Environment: real
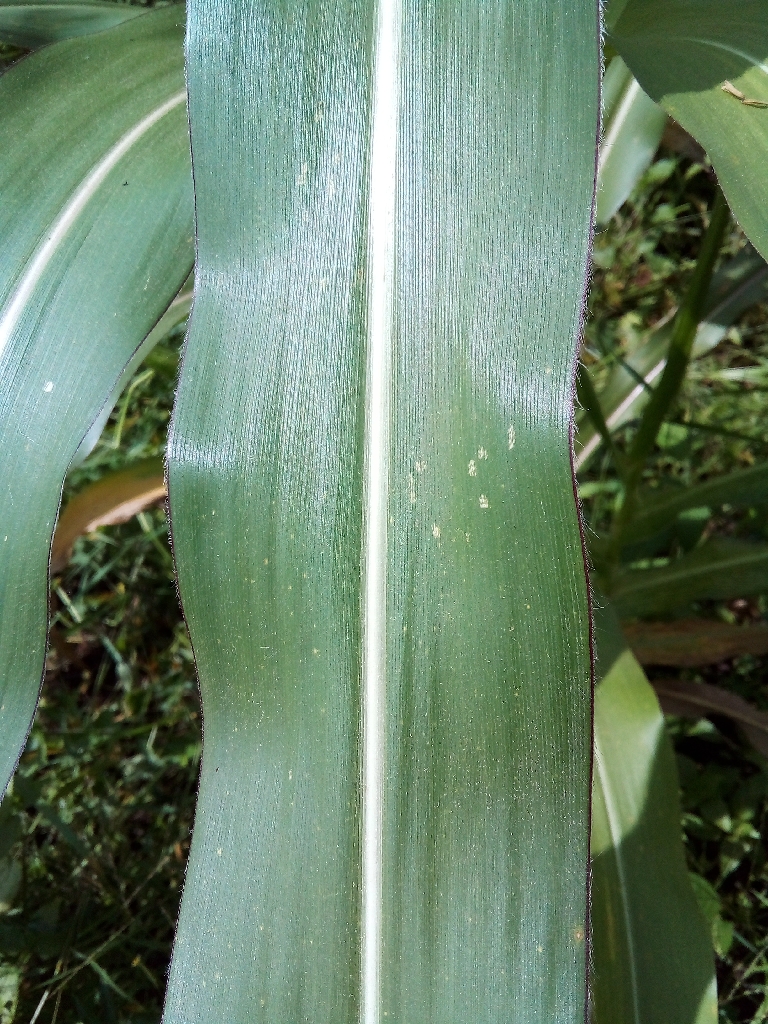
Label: healthy